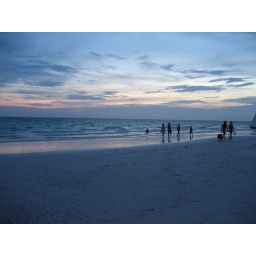
taken at a white sand beach in Boracay